Carnival

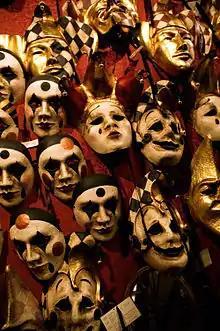
Typical masks worn at the Venice Carnival, which portray the satirical and exaggerated appearances often used

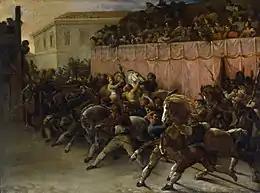
"Riderless Racers at Rome" by Théodore Géricault. From the mid-15th century until 1882, spring carnival in Rome closed with a horse race. Fifteen to 20 riderless horses, originally imported from the Barbary Coast of North Africa, ran the length of the Via del Corso, a long, straight city street, in about 2 minutes.

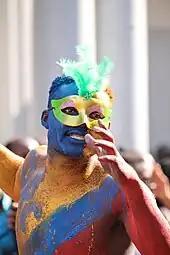
Harare Carnival dancer

Gradually, ecclesiastical authority began to realize that the desired result could not be achieved by banning Carnivals, which eventually led to a degree of Christianization of the traditions. They then became part of the liturgy and the liturgical year. In the Middle Ages, "Carnival and Lent were both necessary, inevitable episodes in the eternal cycle of the Church year." While forming an integral part of the Christian calendar, particularly in Catholic regions, many Carnival traditions resemble those antedating Christianity.